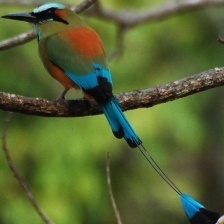
Species: TURQUOISE MOTMOT
Scientific name: EUMOMOTA SUPERCILIOSA